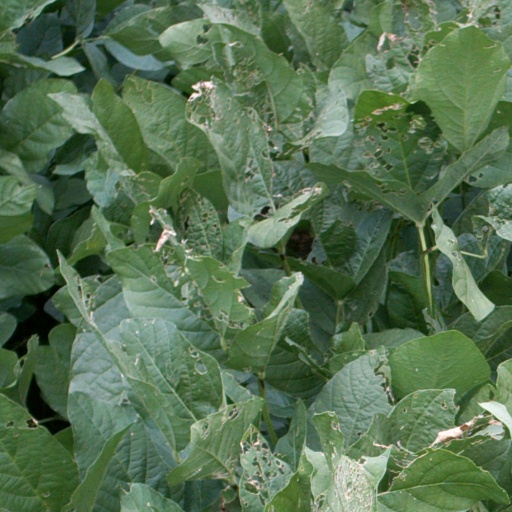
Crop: soybean